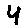
Label: 4